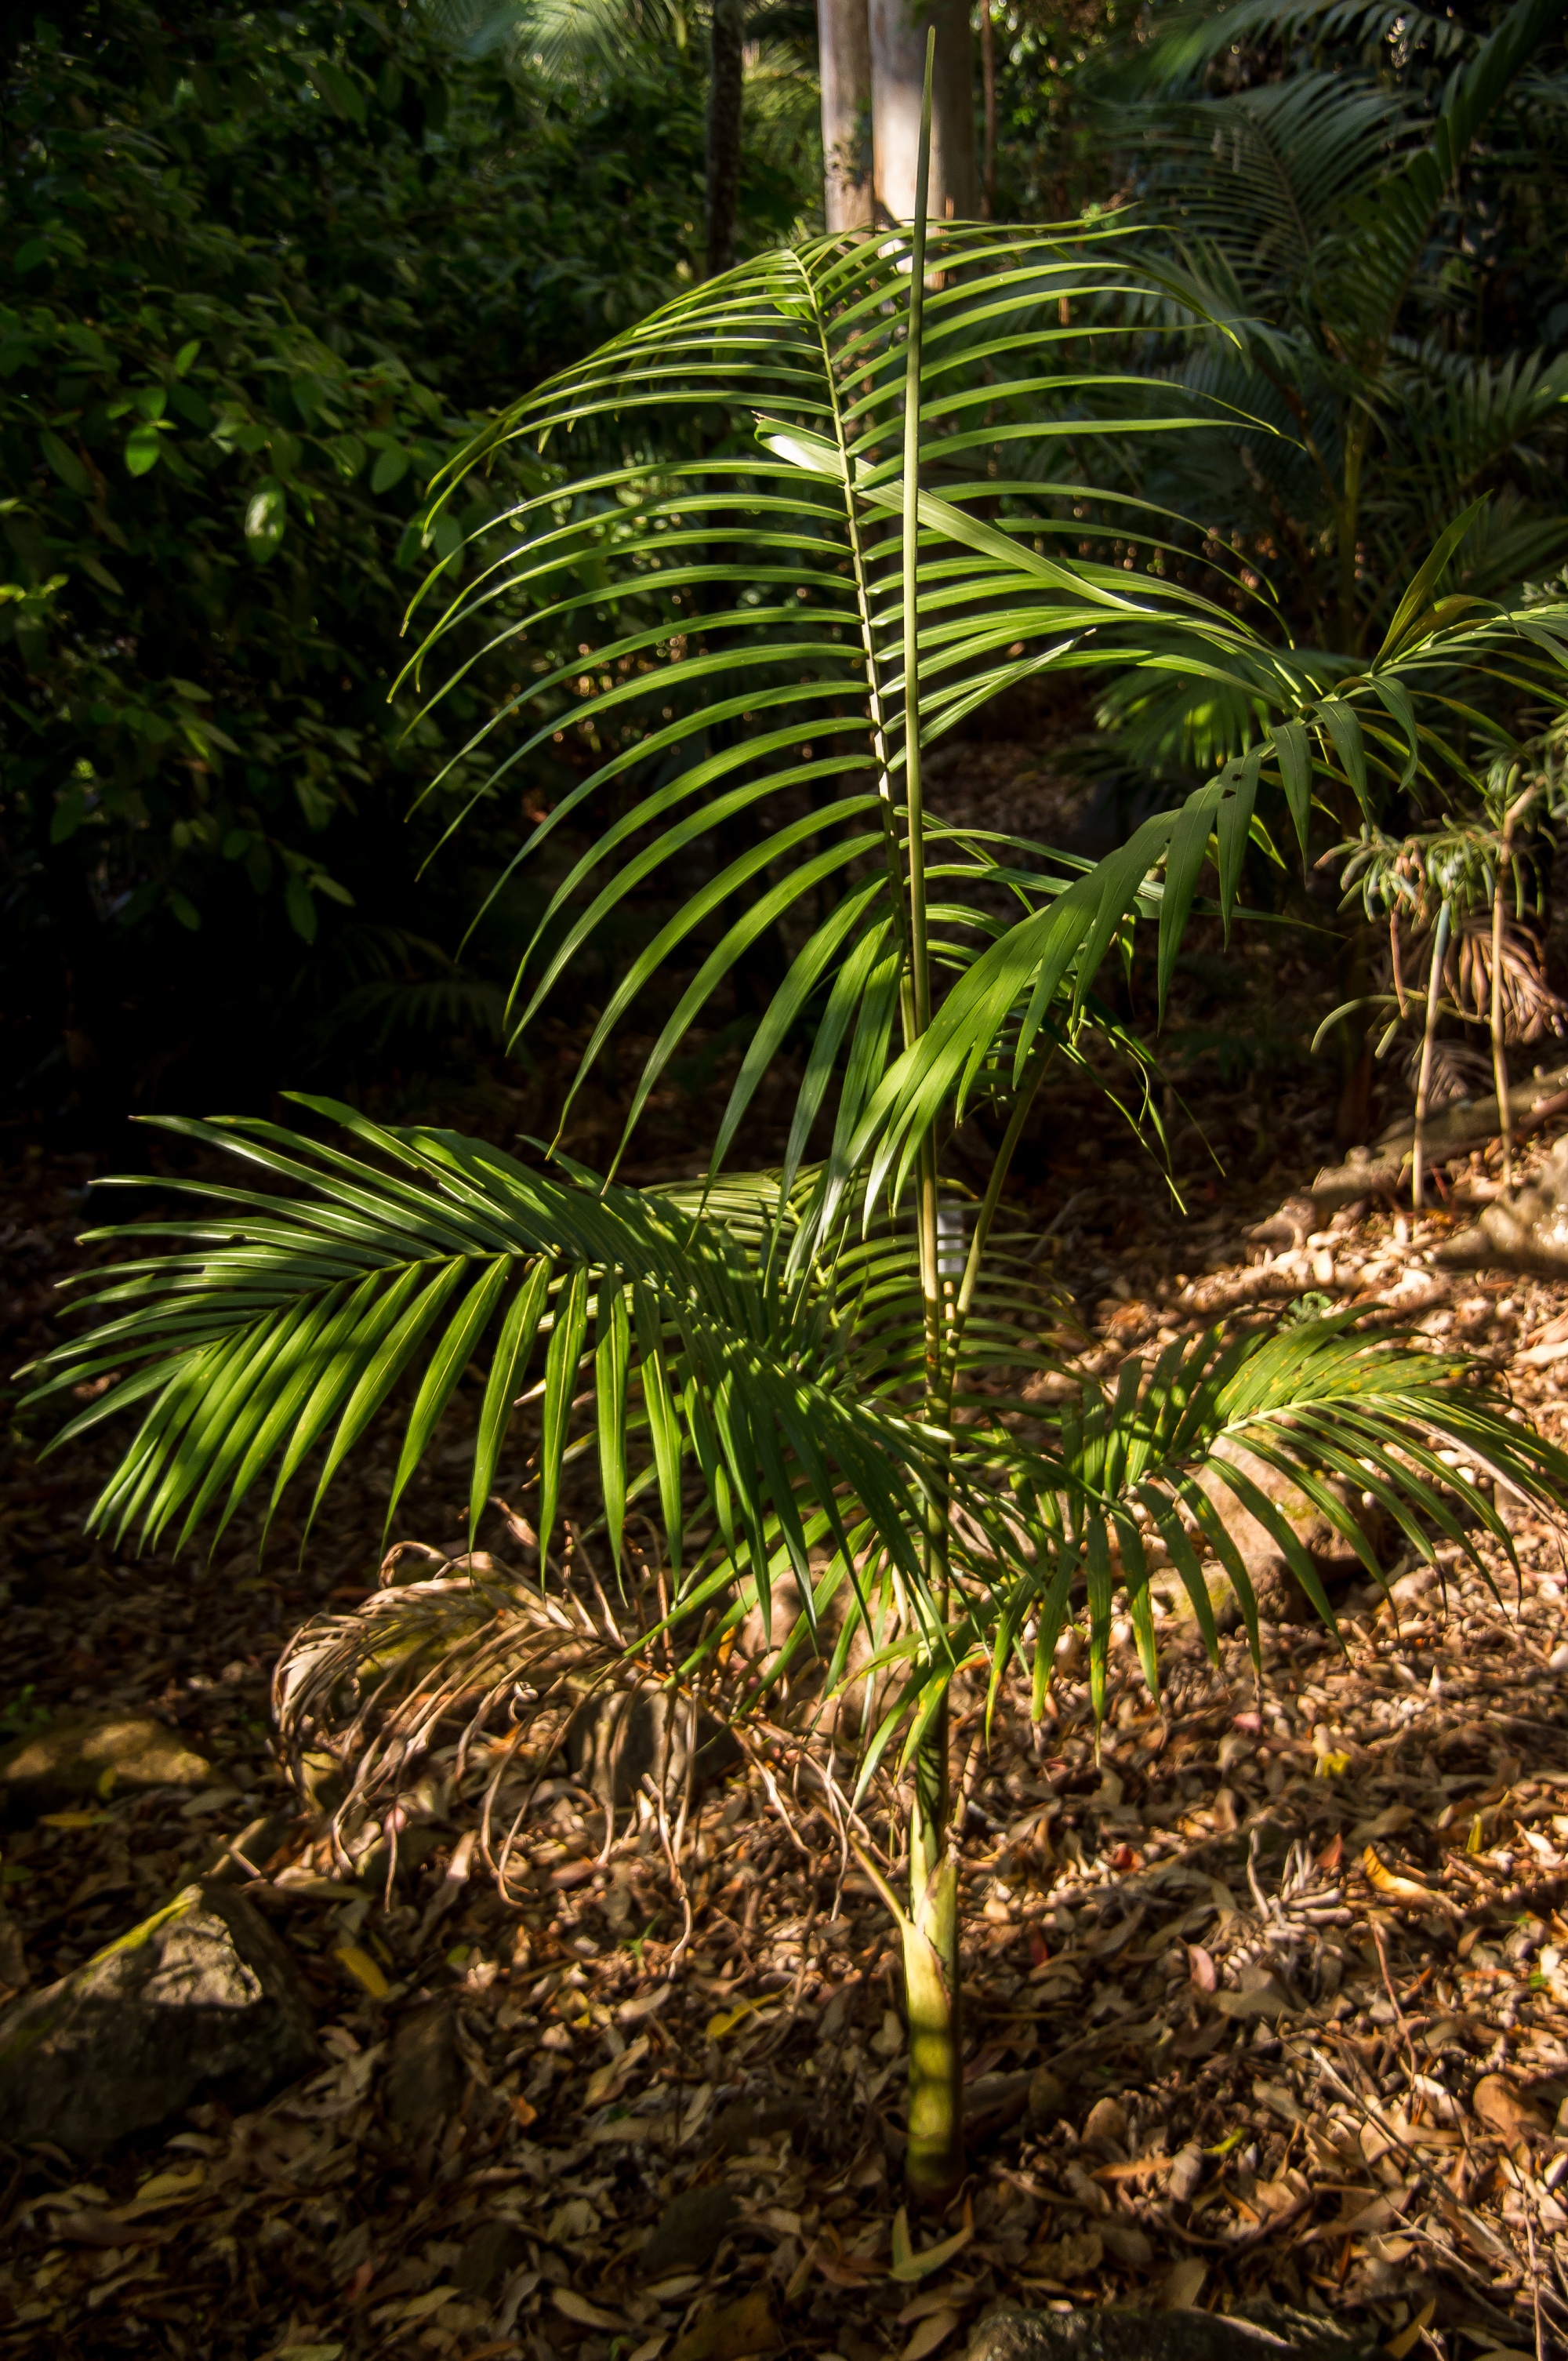
tree, forest, grass, branch, plant, leaf, flower, young, green, jungle, palm, soil, botany, garden, flora, fern, australia, native, vegetation, rainforest, plantation, woodland, habitat, queensland, tropics, ecosystem, flowering plant, sub tropical, bangalow palm, natural environment, grass family, woody plant, land plant, ferns and horsetails, arecales, palm family